Daniel Williams (governor-general)

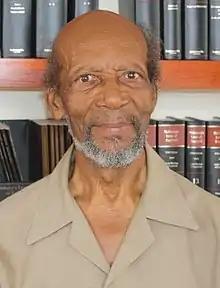
Williams in 2012

Sir Daniel Charles Williams COG (4 November 1935 – 2 October 2024) was a Grenadian lawyer who served as governor-general of Grenada from 8 August 1996 until 18 November 2008. He was formally appointed by Queen Elizabeth II on 9 August 1996 after having been nominated by Prime Minister Keith Mitchell.